Subhadra Sen Gupta

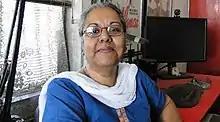

Subhadra Sen Gupta (June 1952 – 3 May 2021) was an Indian writer. She was the winner of Sahitya Akademi's 2015 Bal Sahitya Puraskar and wrote over 30 books. Her book, "Mystery of the House of Pigeons", was adapted into a television series for Doordarshan as "Khoj Khazana Khojher". Most of her books are in the genres of historical fiction and non-fiction, but she also wrote travelogues, comic strips and detective and ghost stories.